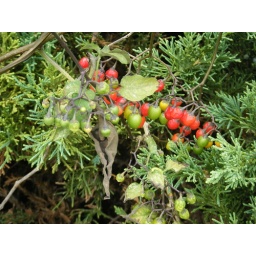
plants taking over by an abandoned building on the pier